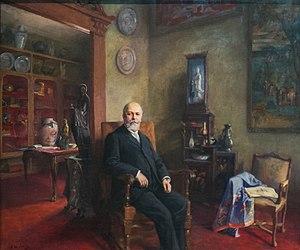
Cette page concerne les événements qui se sont produits durant l'année 1921 en Lorraine.